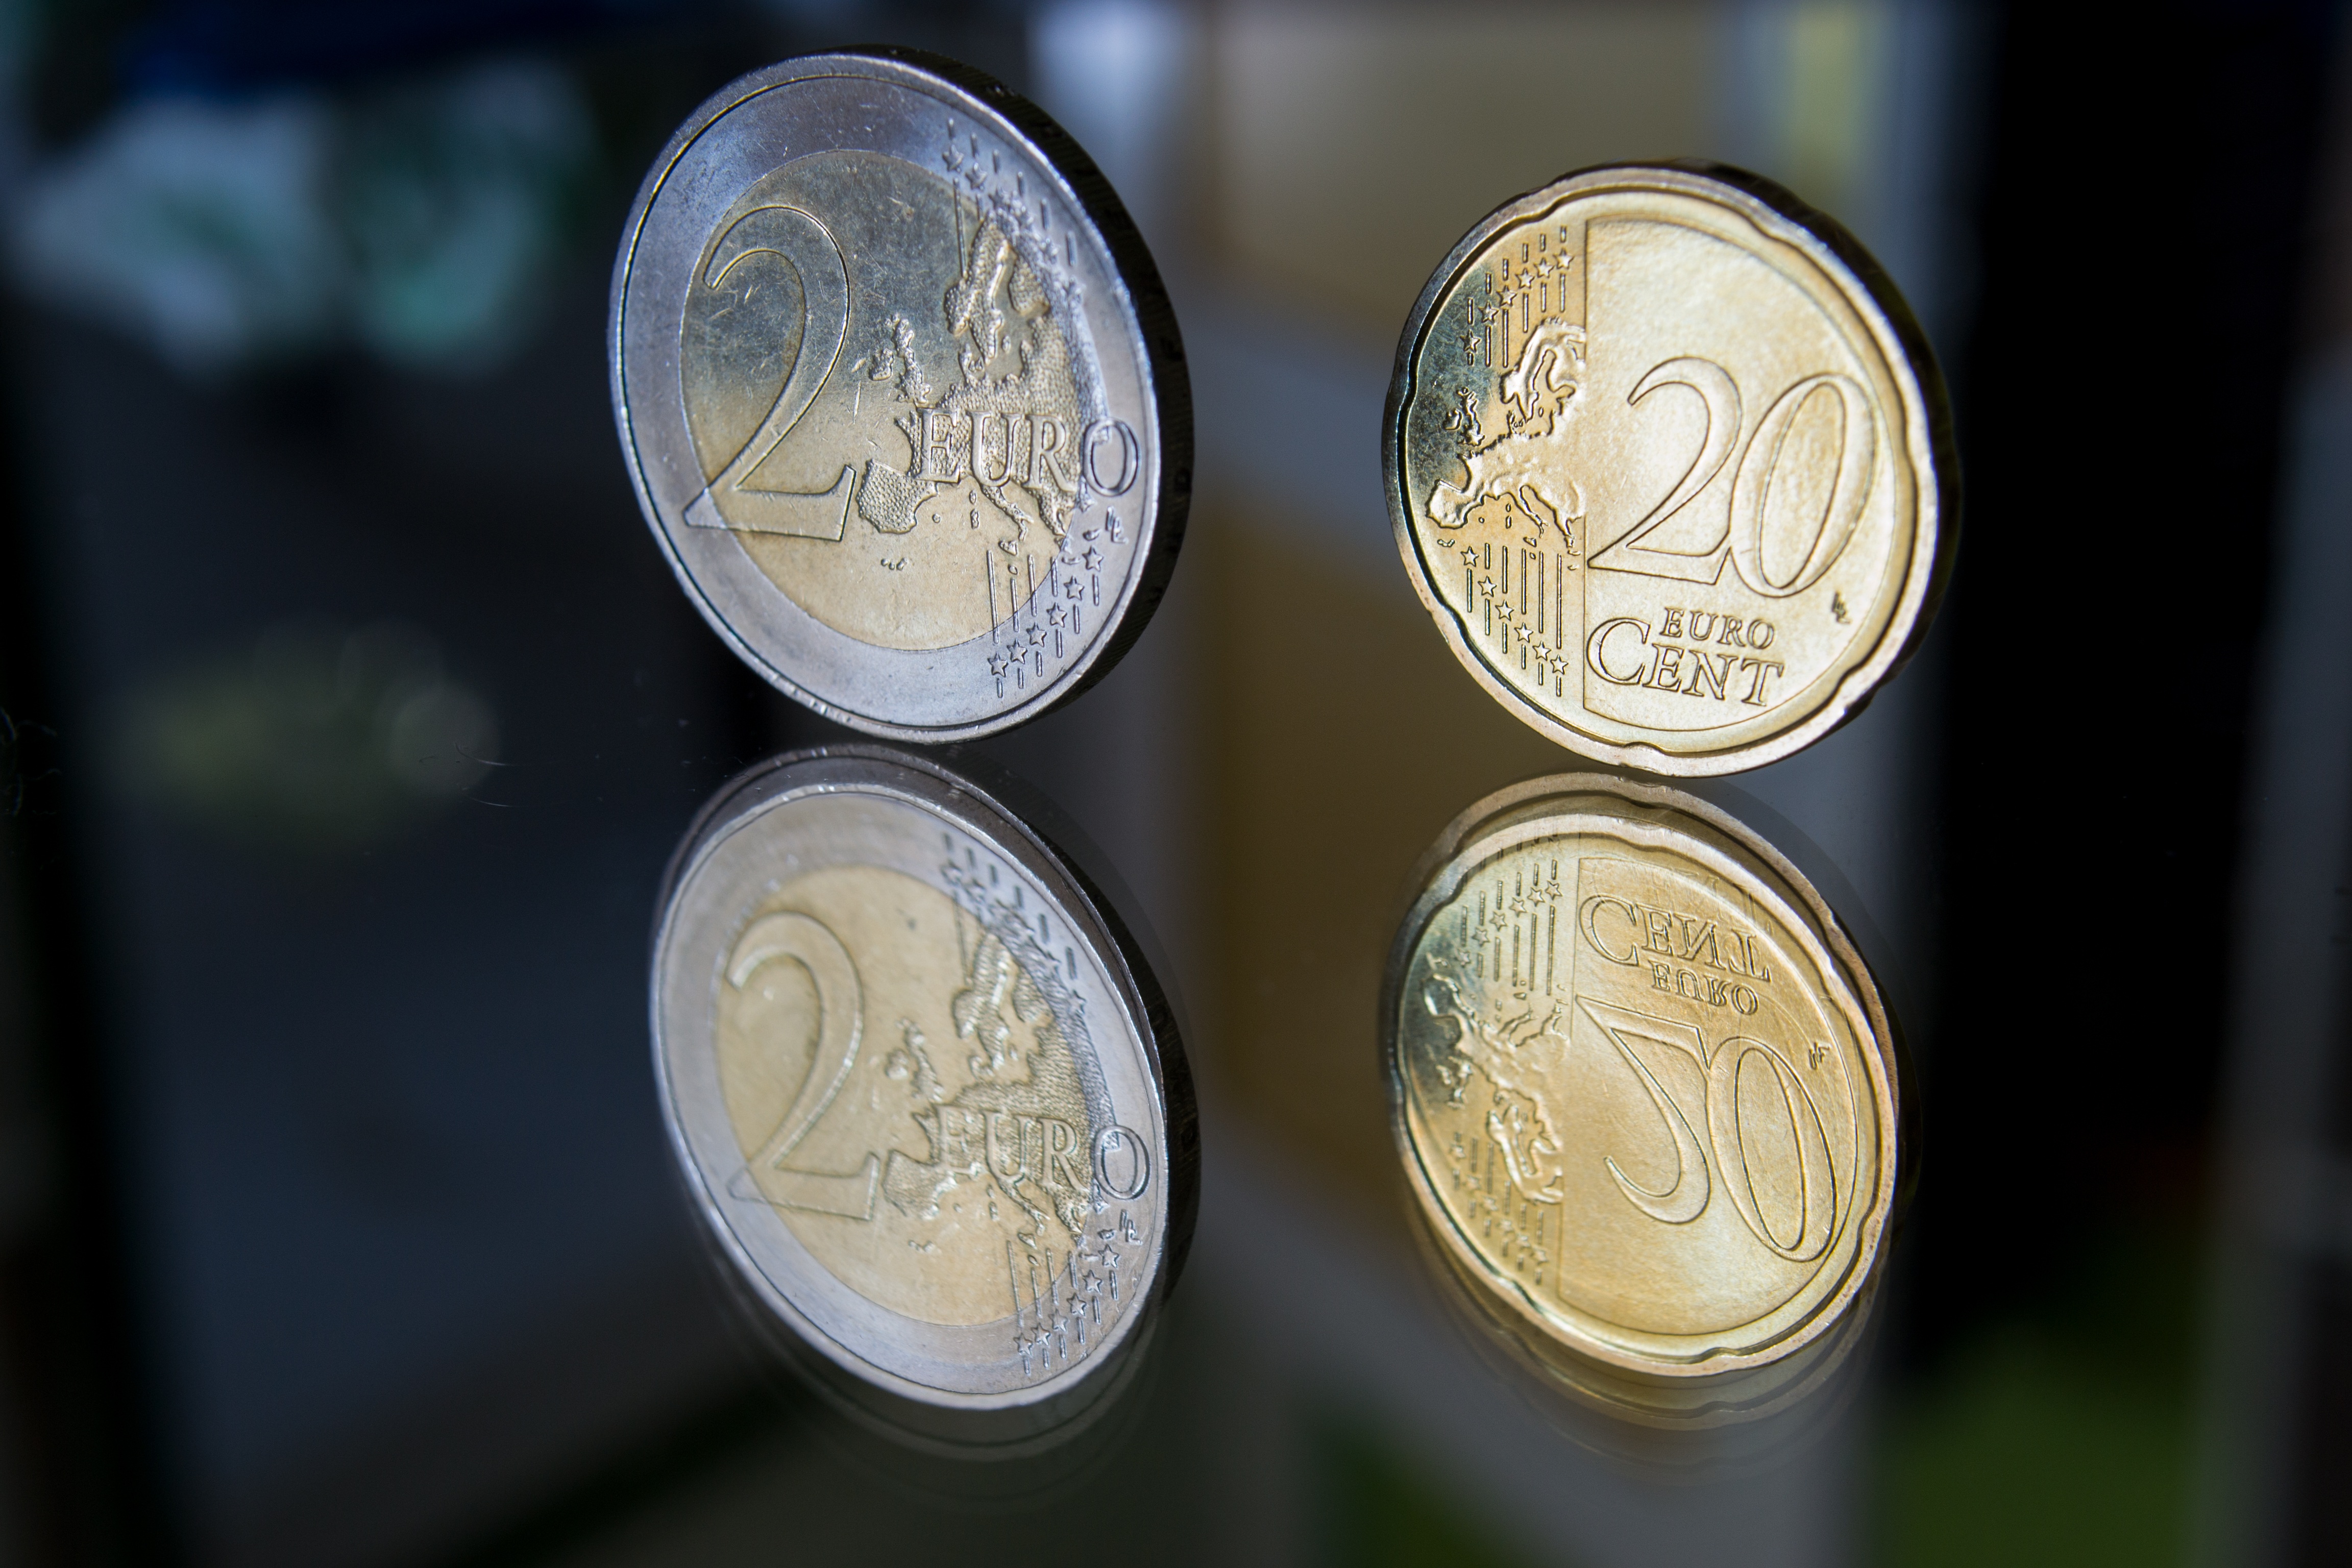
money, close up, silver, currency, euro, coin, mirroring, coins, euro cents